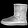
Label: Ankle boot